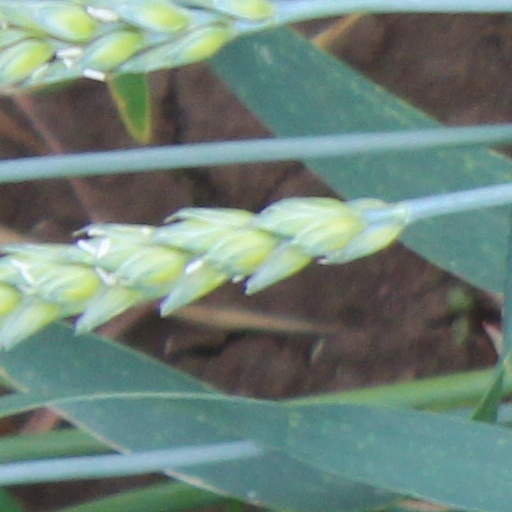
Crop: wheat